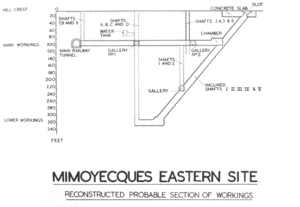
La forteresse de Mimoyecques est un ancien bunker de la Seconde Guerre mondiale situé à l'ouest du hameau de Moyecques, sur le territoire de la commune de Landrethun-le-Nord dans le département français du Pas-de-Calais. Portant les noms de code Wiese et Bauvorhaben 711, il fut construit par l'Allemagne nazie entre 1943 et 1944 pour abriter une batterie de canon V3 visant Londres.